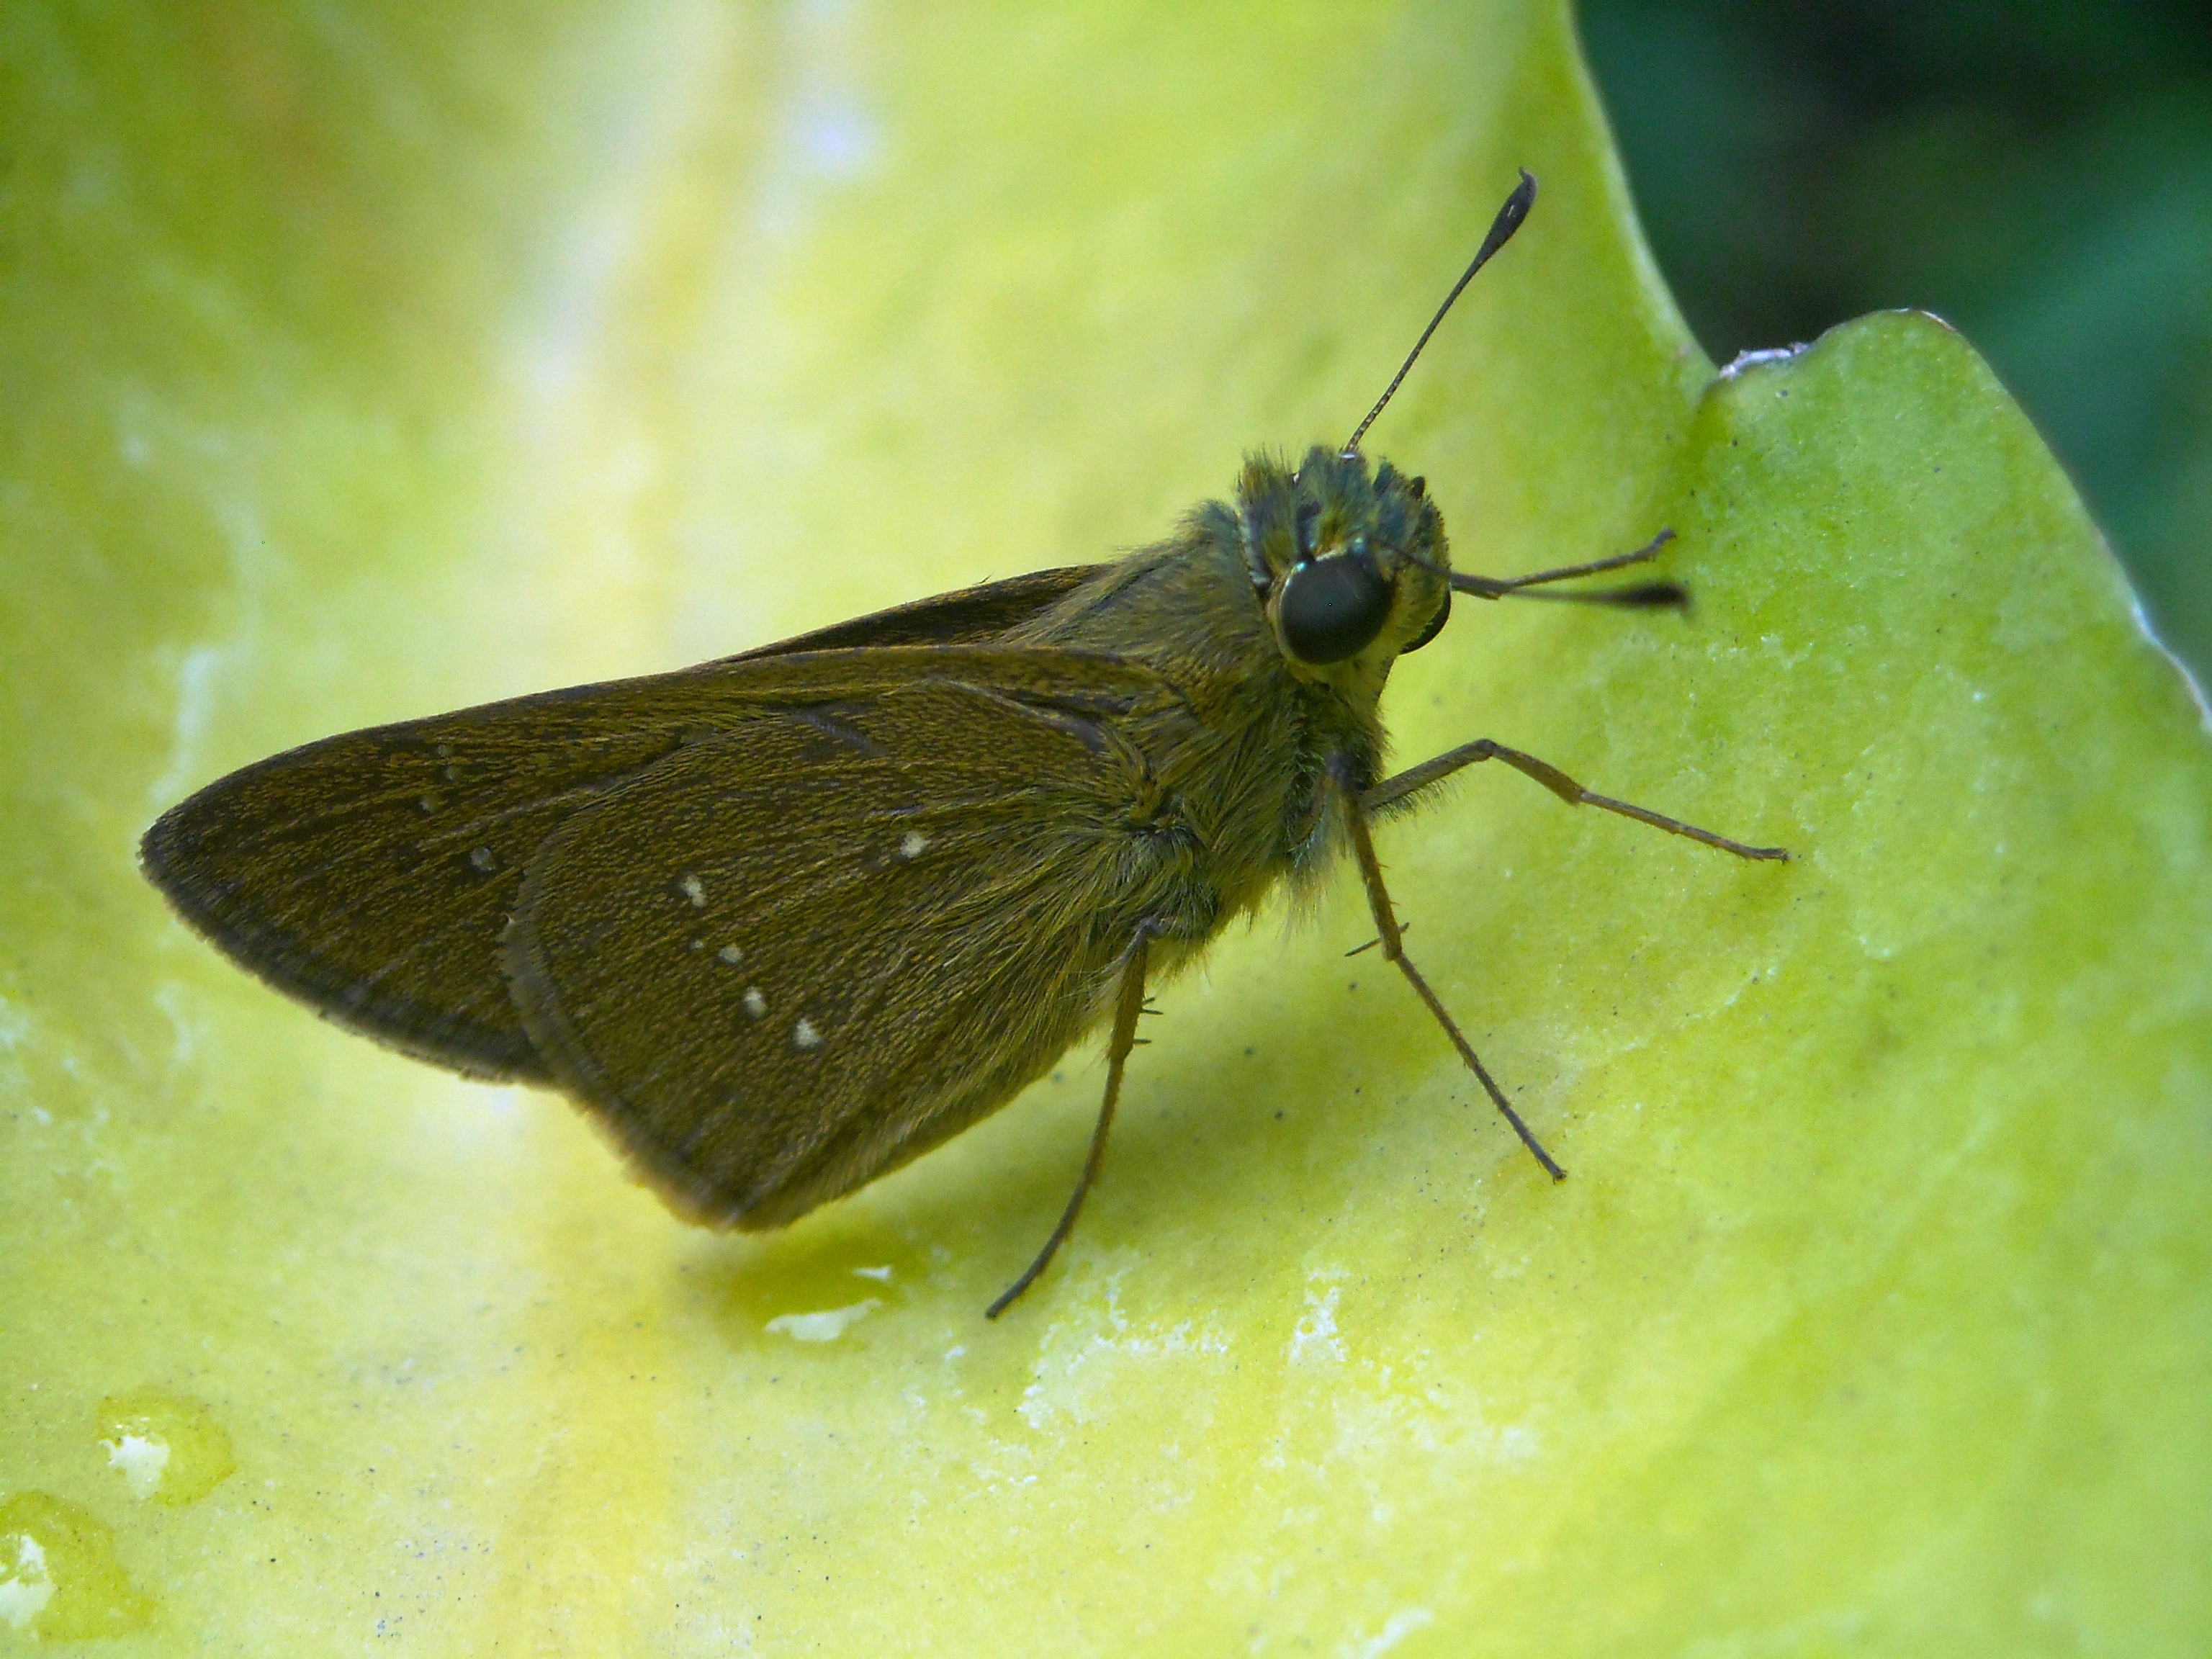
wing, photography, leaf, flower, fly, green, insect, brown, butterfly, yellow, fauna, invertebrate, close up, macro photography, arthropod, moths and butterflies, lycaenid, net winged insects, brush footed butterfly, colias